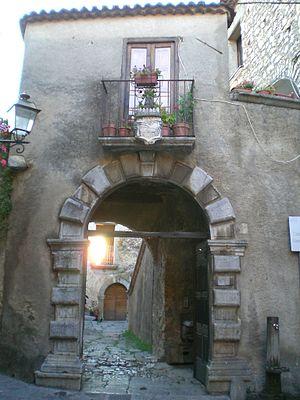
Morigerati est une commune italienne de la province de Salerne dans la région Campanie en Italie.